Architecture of Paris

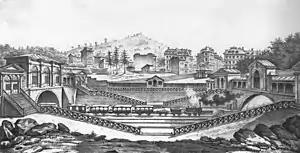
The first Paris train station, on the site of the modern Gare Saint-Lazare (1837)

A new form of commercial architecture had appeared at the end of the 18th century; the passage, or shopping gallery, a row of shops along a narrow street covered by a glass roof. They were made possible by improved technologies of glass and cast iron, and were popular since few Paris streets had sidewalks and pedestrians had to compete with wagons, carts, animals and crowds of people. The first indoor shopping gallery in Paris had opened at the Palais-Royal in 1786; rows of shops, along with cafes and the first restaurants, were located under the arcade around the garden. It was followed by the passage Feydau in 1790–91, the passage du Caire in 1799, and the Passage des Panoramas in 1800. In 1834 the architect Pierre-François-Léonard Fontaine carried the idea a step further, covering an entire courtyard of the Palais-Royal, the Galerie d'Orleans, with a glass skylight. The gallery remained covered until 1935. It was the ancestor of the glass skylights of the Paris department stores of the later 19th century.